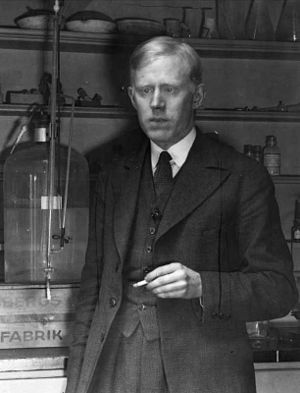
Odd Hassel
"Odd Hassel var en norsk kemiker og nobelprismodtager. Han fik Nobelprisen i kemi i 1969 sammen med Sir Derek Barton ""for sin indsats for konfirmationsbegrebets udvikling og anvendelse indenfor kemien"".